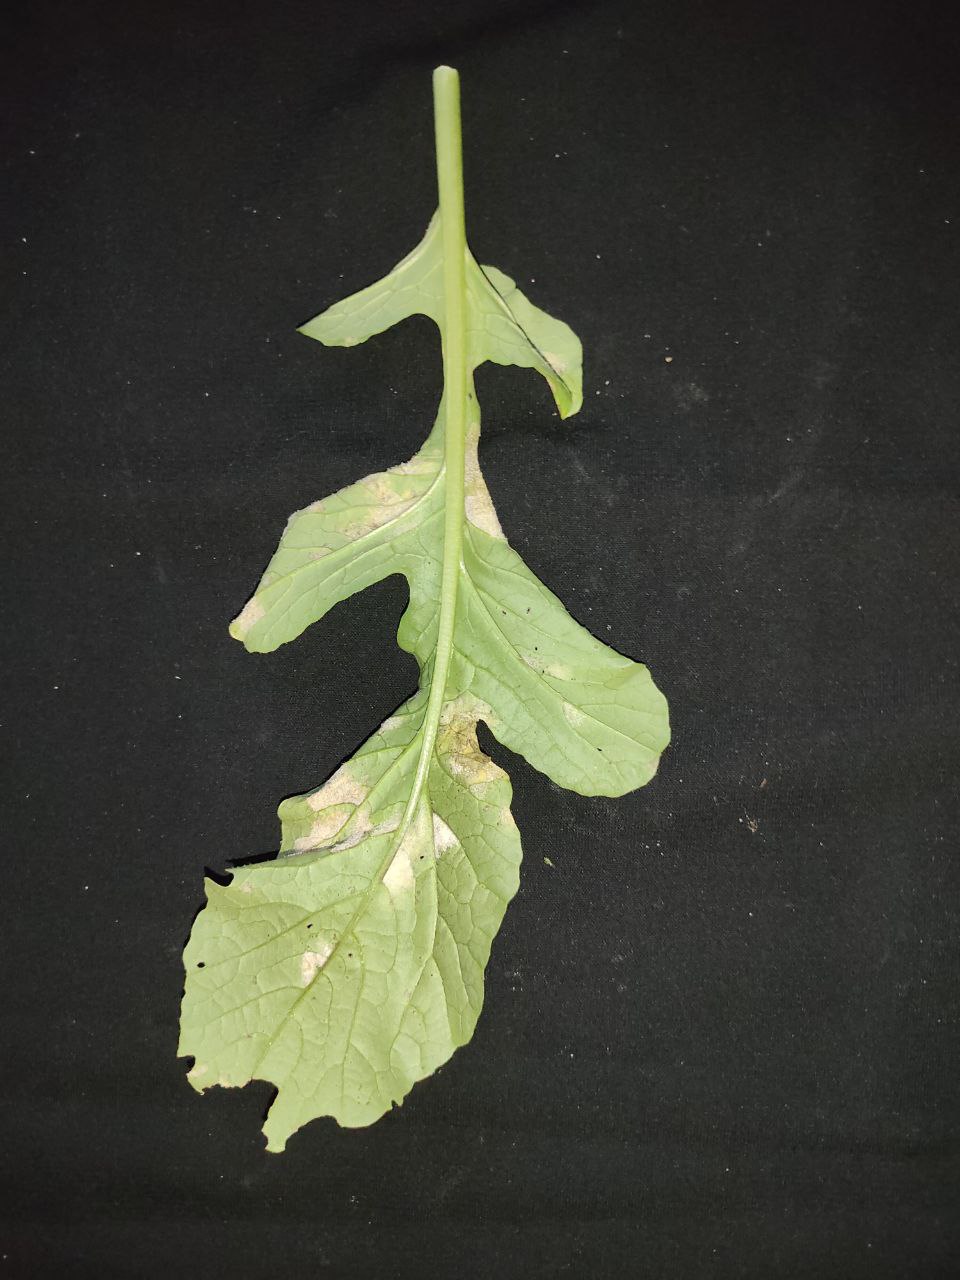
Label: Mosaic virus